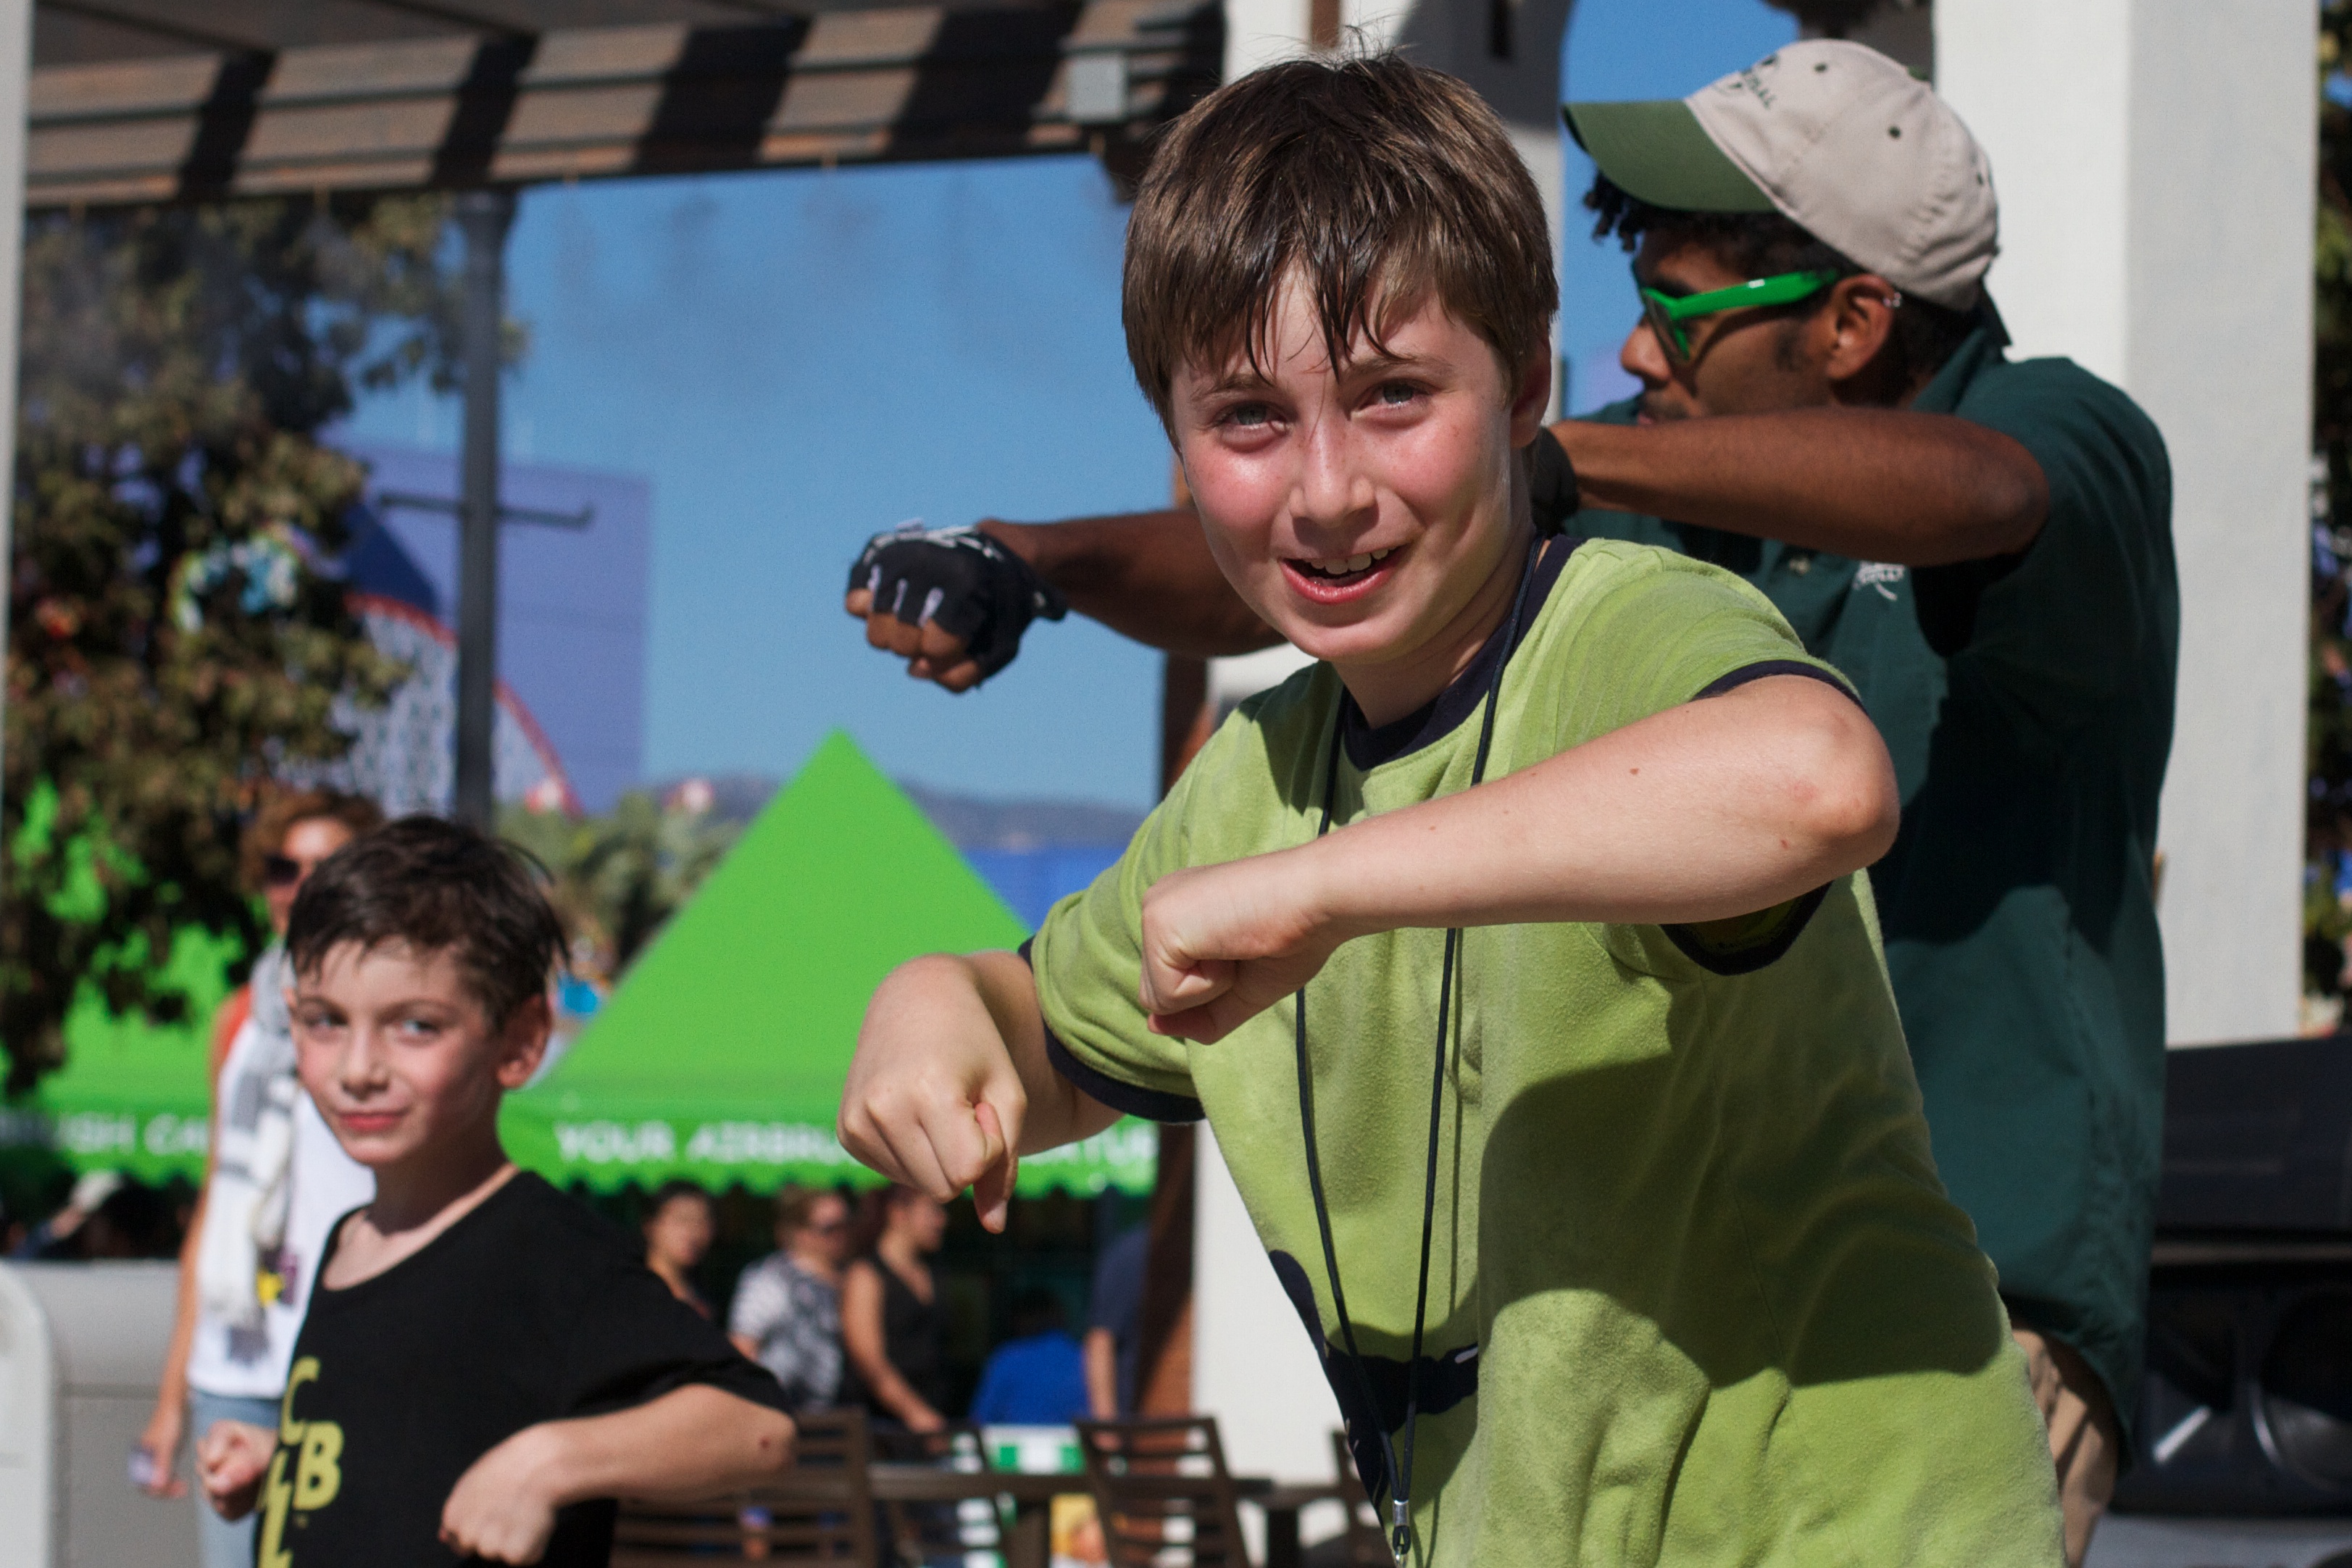
child, cool image